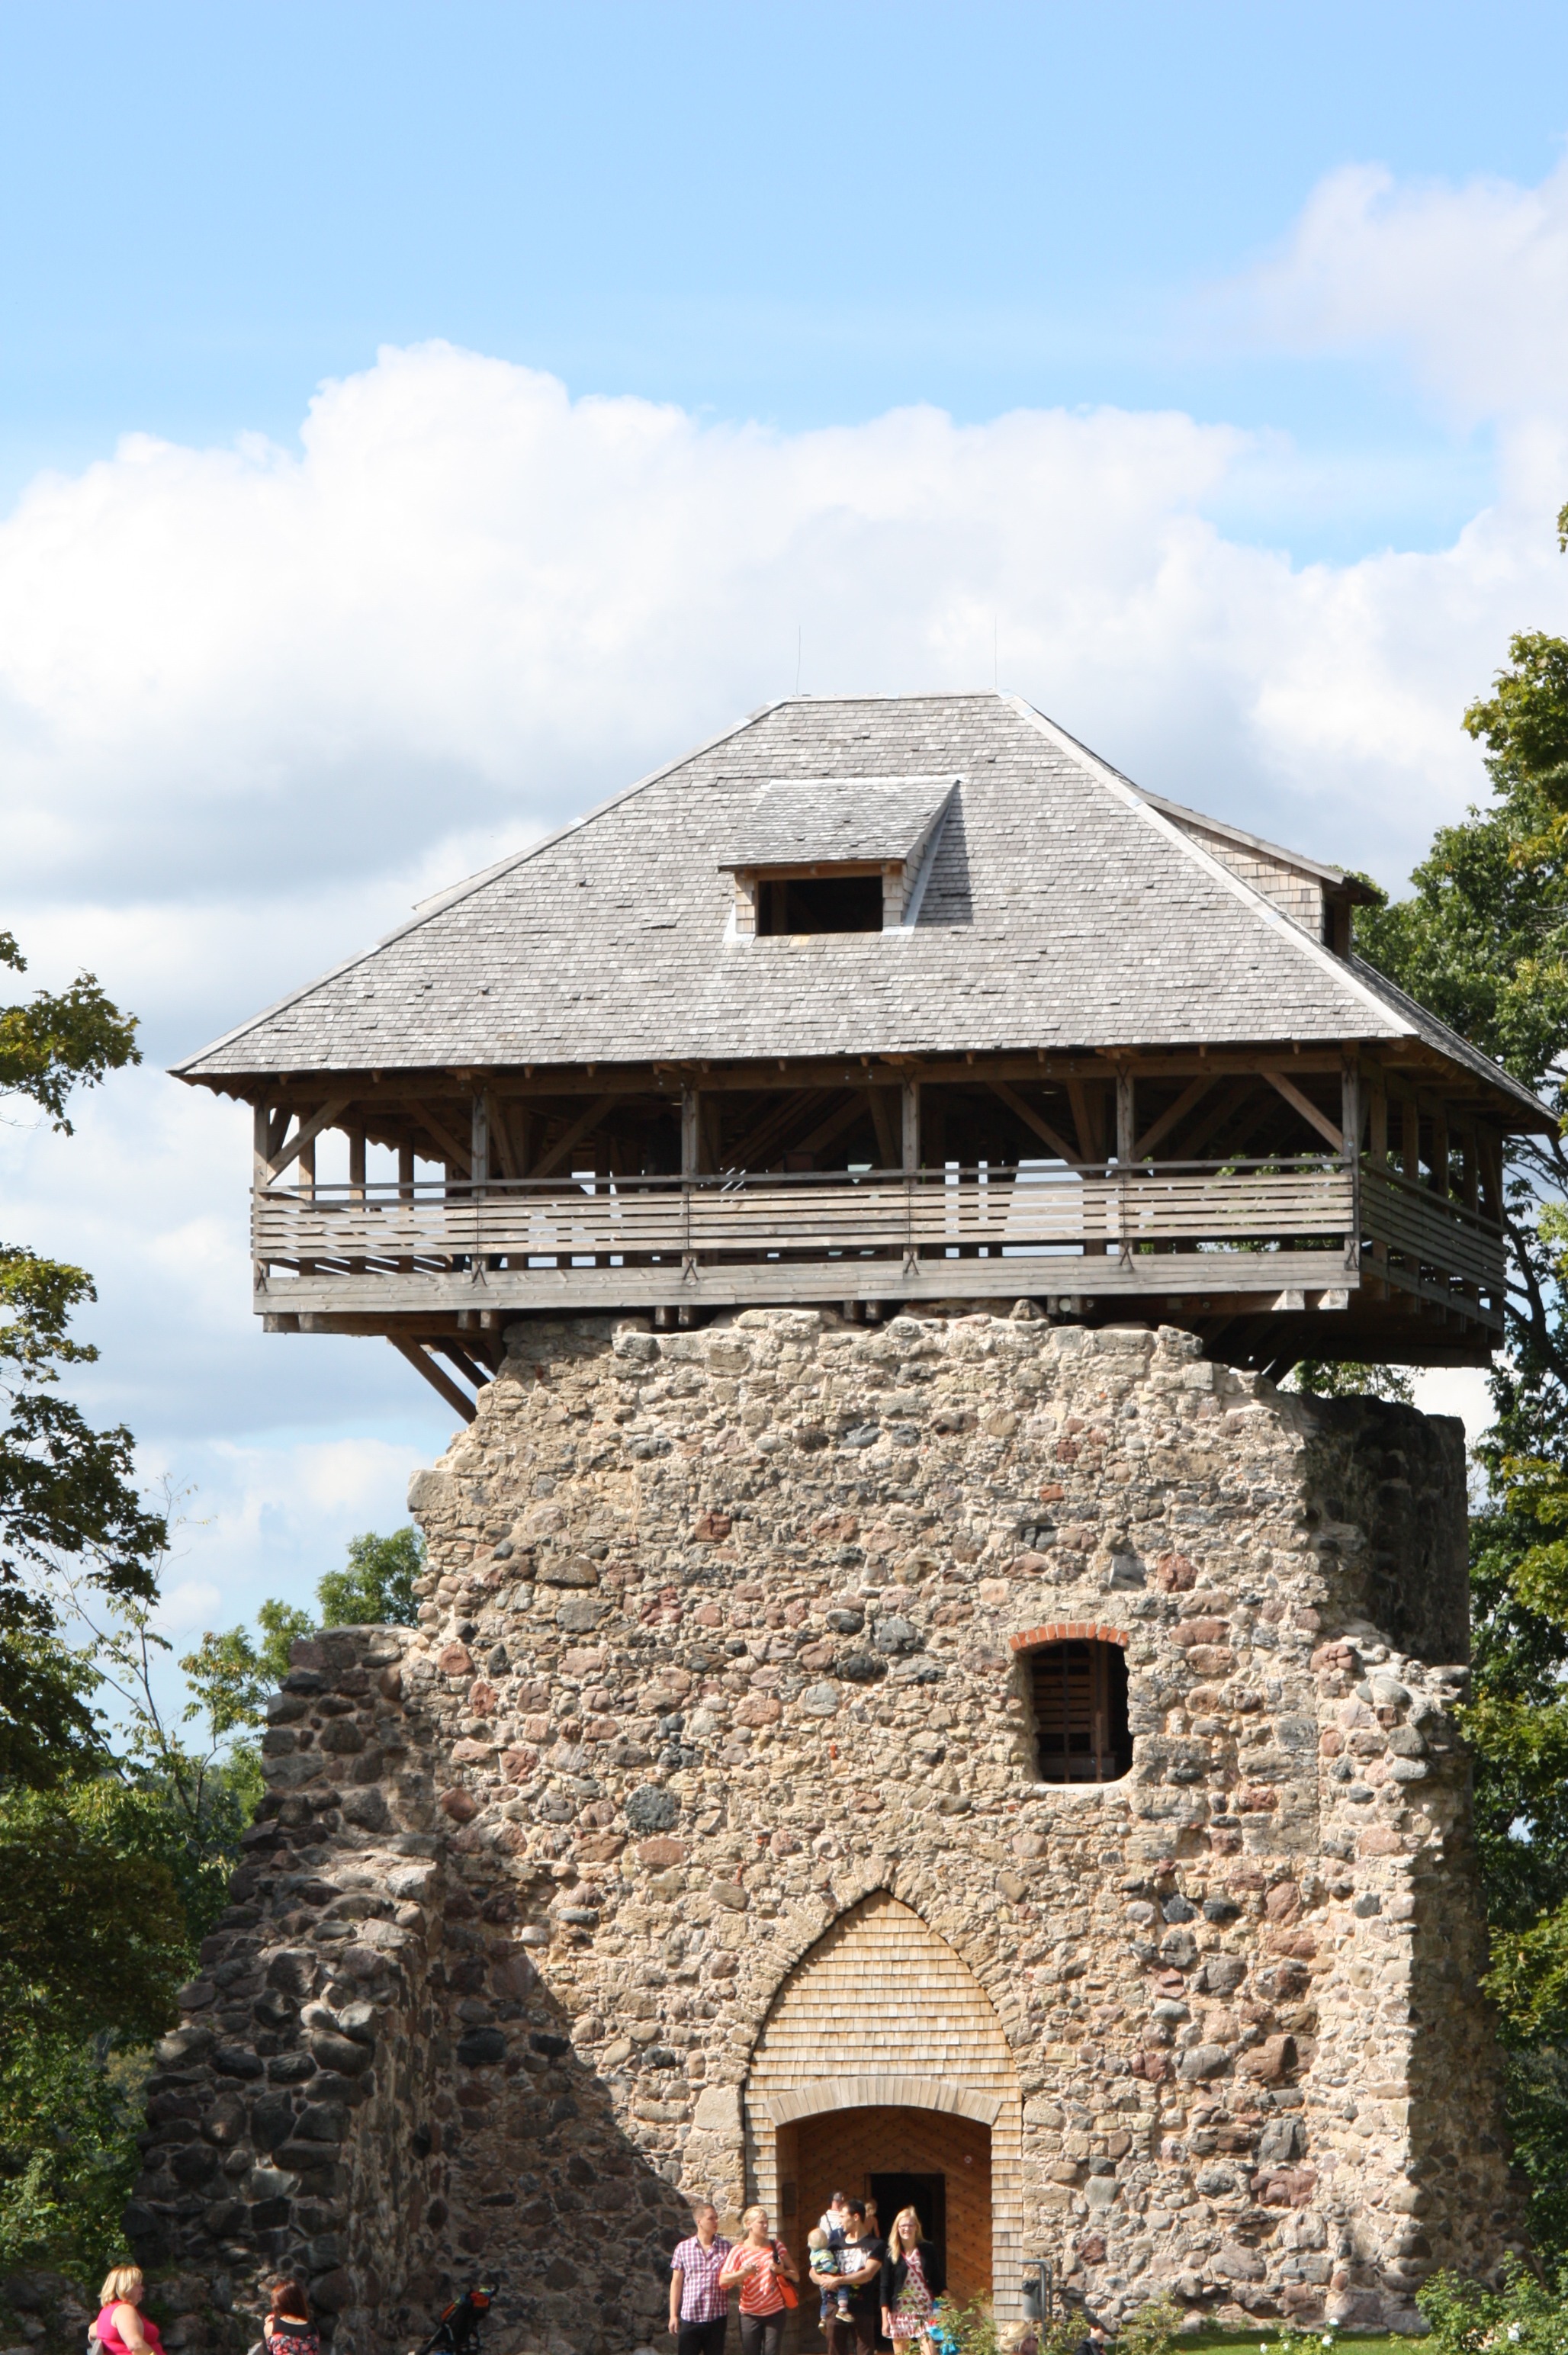
architecture, structure, house, building, old, monument, tower, ancient, landmark, historic, tourism, ruins, culture, history, historical, middle ages, castle tower, ancient history, sigulda